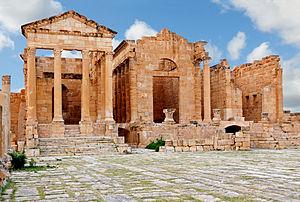
Cette liste des monuments classés du gouvernorat de Kasserine est une liste des monuments historiques et archéologiques protégés et classés du gouvernorat de Kasserine établie par l'Institut national du patrimoine de Tunisie.